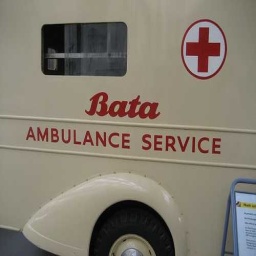
Label: ambulance